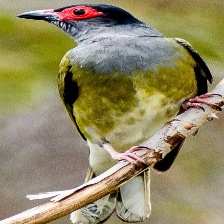
Species: AUSTRALASIAN FIGBIRD
Scientific name: SPHECOTHERES VIEILLOTI